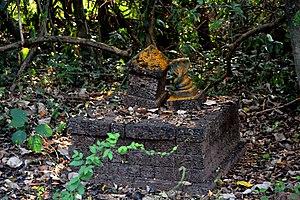
Un kavu est le nom d'un bois sacré sur la côte de Malabar.